William Harvey

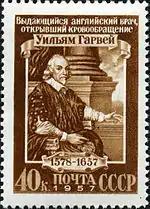
William Harvey on a 1957 Soviet postage stamp

Published in 1628 in the city of Frankfurt (host to an annual book fair that Harvey knew would allow immediate dispersion of his work), the 72-page "Exercitatio Anatomica de Motu Cordis et Sanguinis in Animalibus" contains the mature account of the circulation of the blood. Opening with a dedication to King Charles I, the quarto has 17 chapters which give a clear and connected account of the action of the heart and the consequent movement of the blood around the body in a circuit. Having only a tiny lens at his disposal, Harvey was not able to reach the adequate pictures that were attained through such microscopes used by Antonie van Leeuwenhoek; thus he had to resort to theory and not practical evidence in certain parts of his book. After the first chapter, which simply outlines past ideas and accepted rules regarding the heart and lungs, Harvey moves on to a fundamental premise to his treatise, stating that it was important to study the heart when it was active in order to truly comprehend its true movement; a task which even he found of great difficulty, as he says: